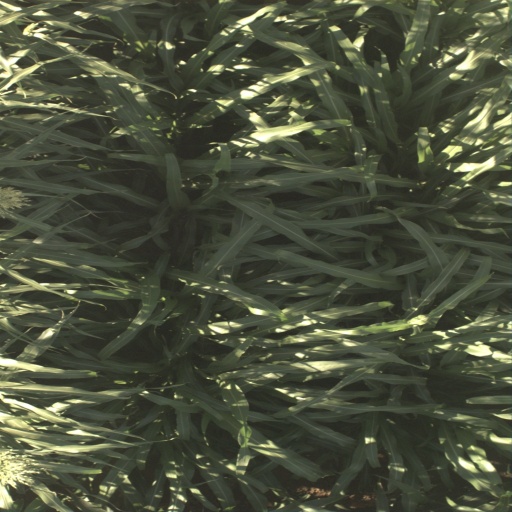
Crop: sorghum